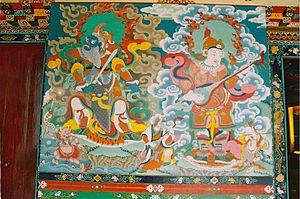
L'Institut Namgyal de tibétologie, ou musée de tibétologie de Gangtok, est un musée d'art tibétain situé à Gangtok, dans l'État du Sikkim, en Inde. Fondé le 1ᵉʳ octobre 1958, il contient une importante collection de statues, sanctuaires bouddhistes, icônes, tapisseries, masques et autres objets.
La tibétologie est l'étude des sujets concernant le Tibet, c'est-à-dire la société tibétaine, l'histoire du Tibet, le bouddhisme tibétain, la langue tibétaine, l'anthropologie, la politique, l'économie, l'éducation, le droit, etc., mais aussi les collections d'objets tibétains importants aux plans historique, culturel, religieux et artistique, c'est-à-dire statues, autels, icônes et écritures saintes du bouddhisme, broderies, peintures et tapisseries de type thangka, bijoux, masques et autres objets de l'art et de l'artisanat tibétains.
Le Tibet, ou anciennement Thibet, est une région de plateau située au nord de l'Himalaya en Asie, habitée traditionnellement par les Tibétains et d'autres groupes ethniques et comportant également une population importante de Hans et de Huis. Le Tibet est le plateau habité le plus élevé de la planète, avec une altitude moyenne de 4 900 m.
Le terme art tibétain fait référence à l'art du Tibet et d'autres royaumes de l'Himalaya, présents et passés.
La civilisation tibétaine, imprégnée par le bouddhisme tibétain, une forme distincte de Vajrayana, est dotée d'une culture riche et variée.